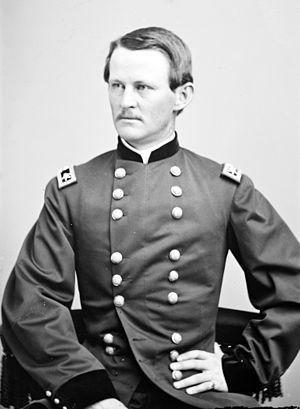
Wesley Merritt est un major général de l'Union.
Le gouverneur général des Philippines exerce le pouvoir exécutif durant les deux grandes périodes de colonisation des Philippines, d'abord par le Royaume d'Espagne de 1565 à 1898, puis par les États-Unis de 1898 à 1946. Il représente aussi le roi d'Espagne puis le gouvernement américain sur l'archipel.